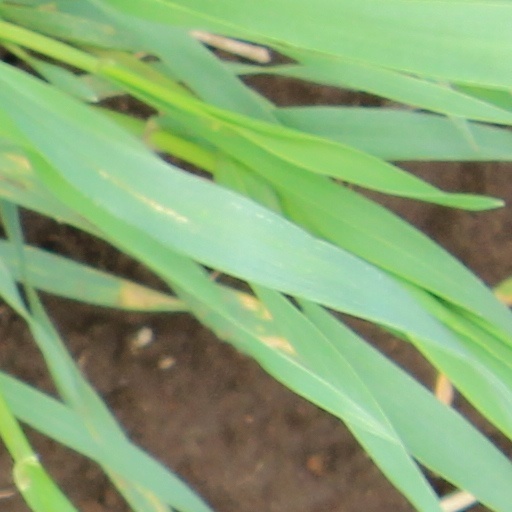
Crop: wheat